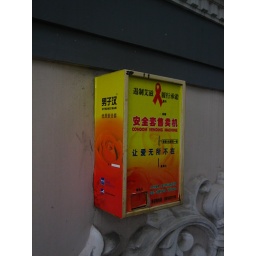
cute advertising undermined by the box design's suggestion that it's only for use in an extreme emergency